Moroccan architecture

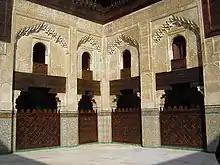

The Berber Marinid dynasty that followed was also important in further refining the artistic legacy established by their predecessors. Based in Fes, they built monuments with increasingly intricate and extensive decoration, particularly in wood and stucco. They were also the first to deploy extensive use of "zellij" (mosaic tilework in complex geometric patterns). Notably, they were the first to build madrasas, a type of institution which originated in Iran and had spread west. The madrasas of Fes, such as the Bou Inania, al-Attarine, and as-Sahrij madrasas, as well as the Marinid madrasa of Salé and the other Bou Inania in Meknes, are considered among the greatest architectural works of this period. While mosque architecture largely followed the Almohad model, one noted change was the progressive increase in the size of the "sahn" or courtyard, which was previously a minor element of the floor plan but which eventually, in the subsequent Saadian period, became as large as the main prayer hall, and sometimes larger. Like the Almohads before them, the Marinids created a separate palace-city for themselves; this time, outside Fes. Later known as Fes Jdid, this new fortified citadel had a set of double walls for defense, a new Grand Mosque, a vast royal garden to the north known as "el-Mosara", residences for government officials, and barracks for military garrisons. Later on, probably in the 15th century, a new Jewish quarter was created on its south side, the first "mellah" in Morocco, prefiguring the creation of similar districts in other Moroccan cities in later periods.